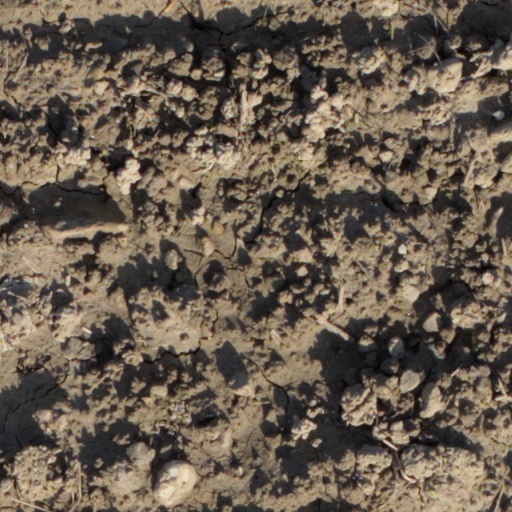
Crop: wheat